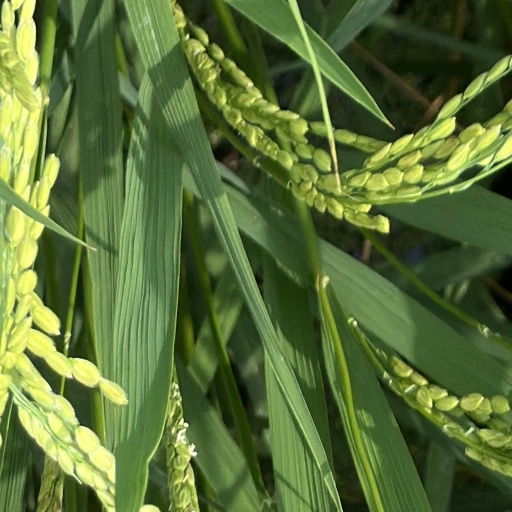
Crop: rice